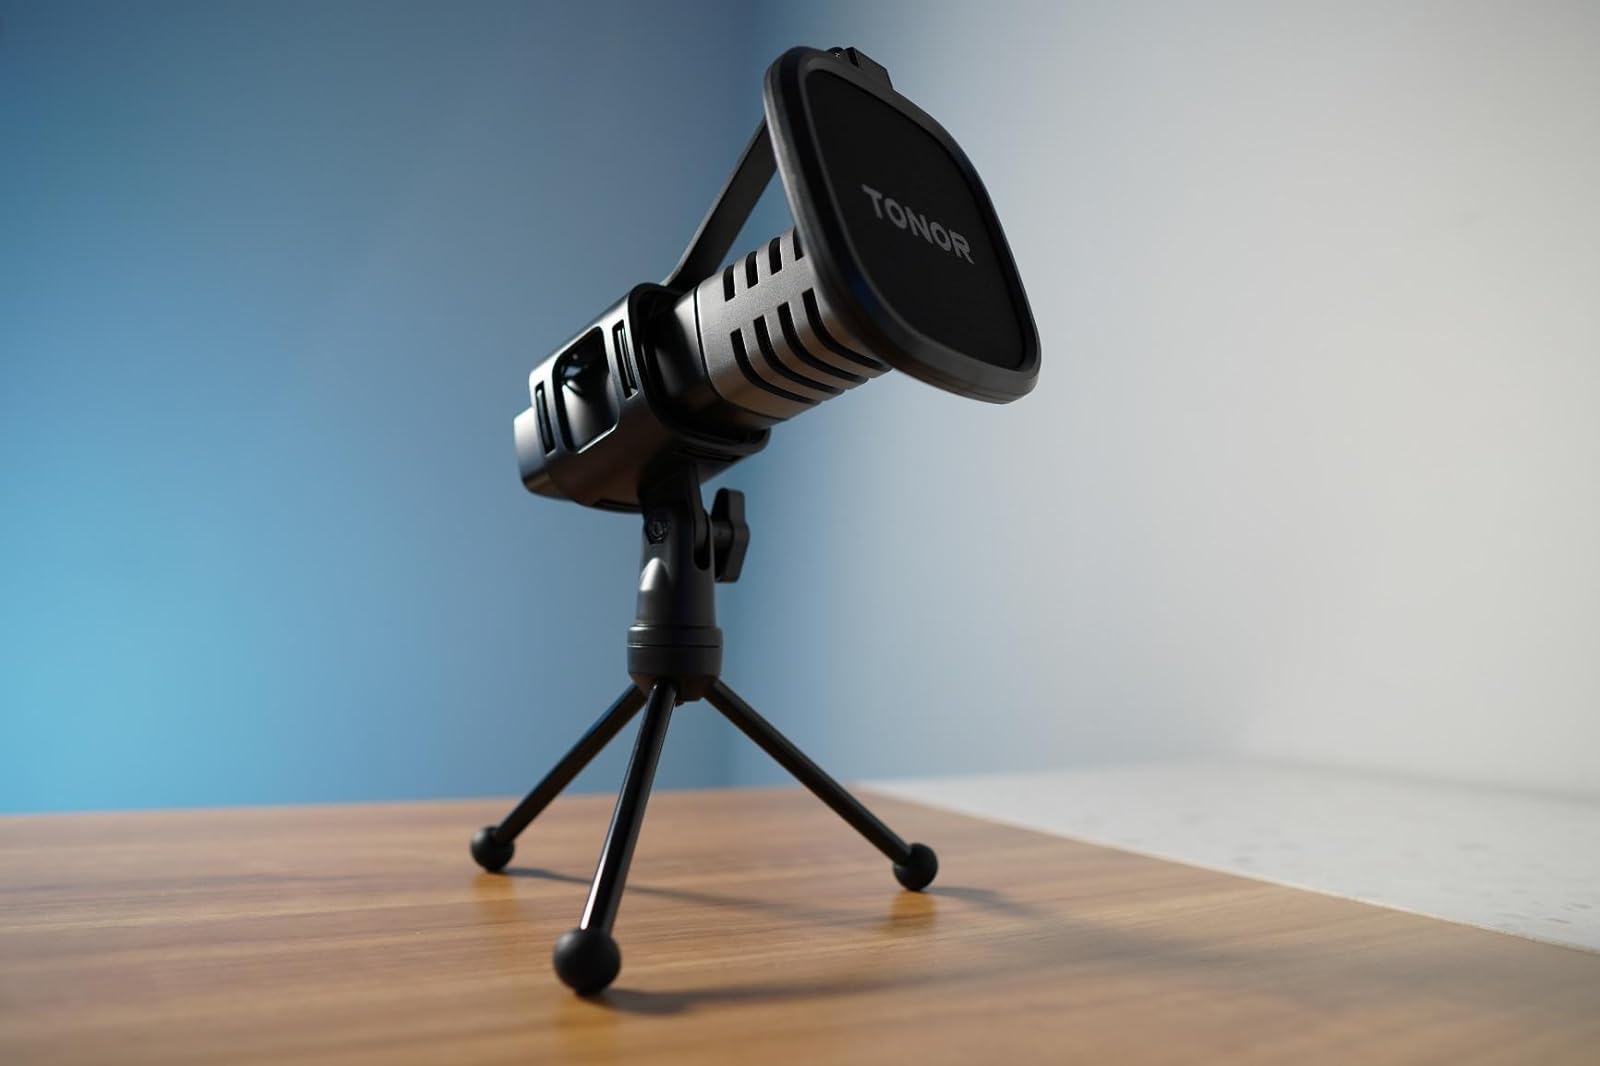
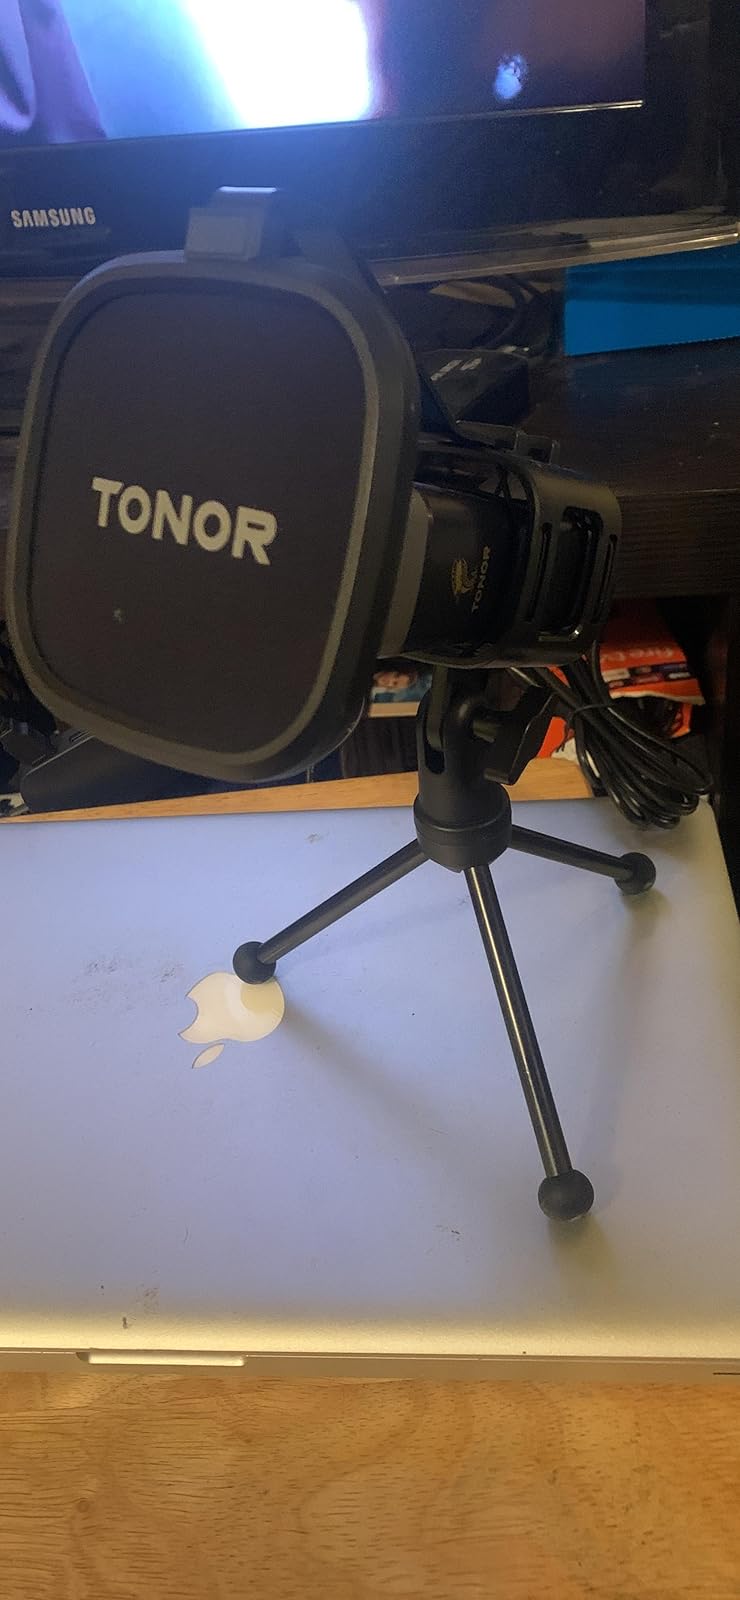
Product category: microphone
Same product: yes